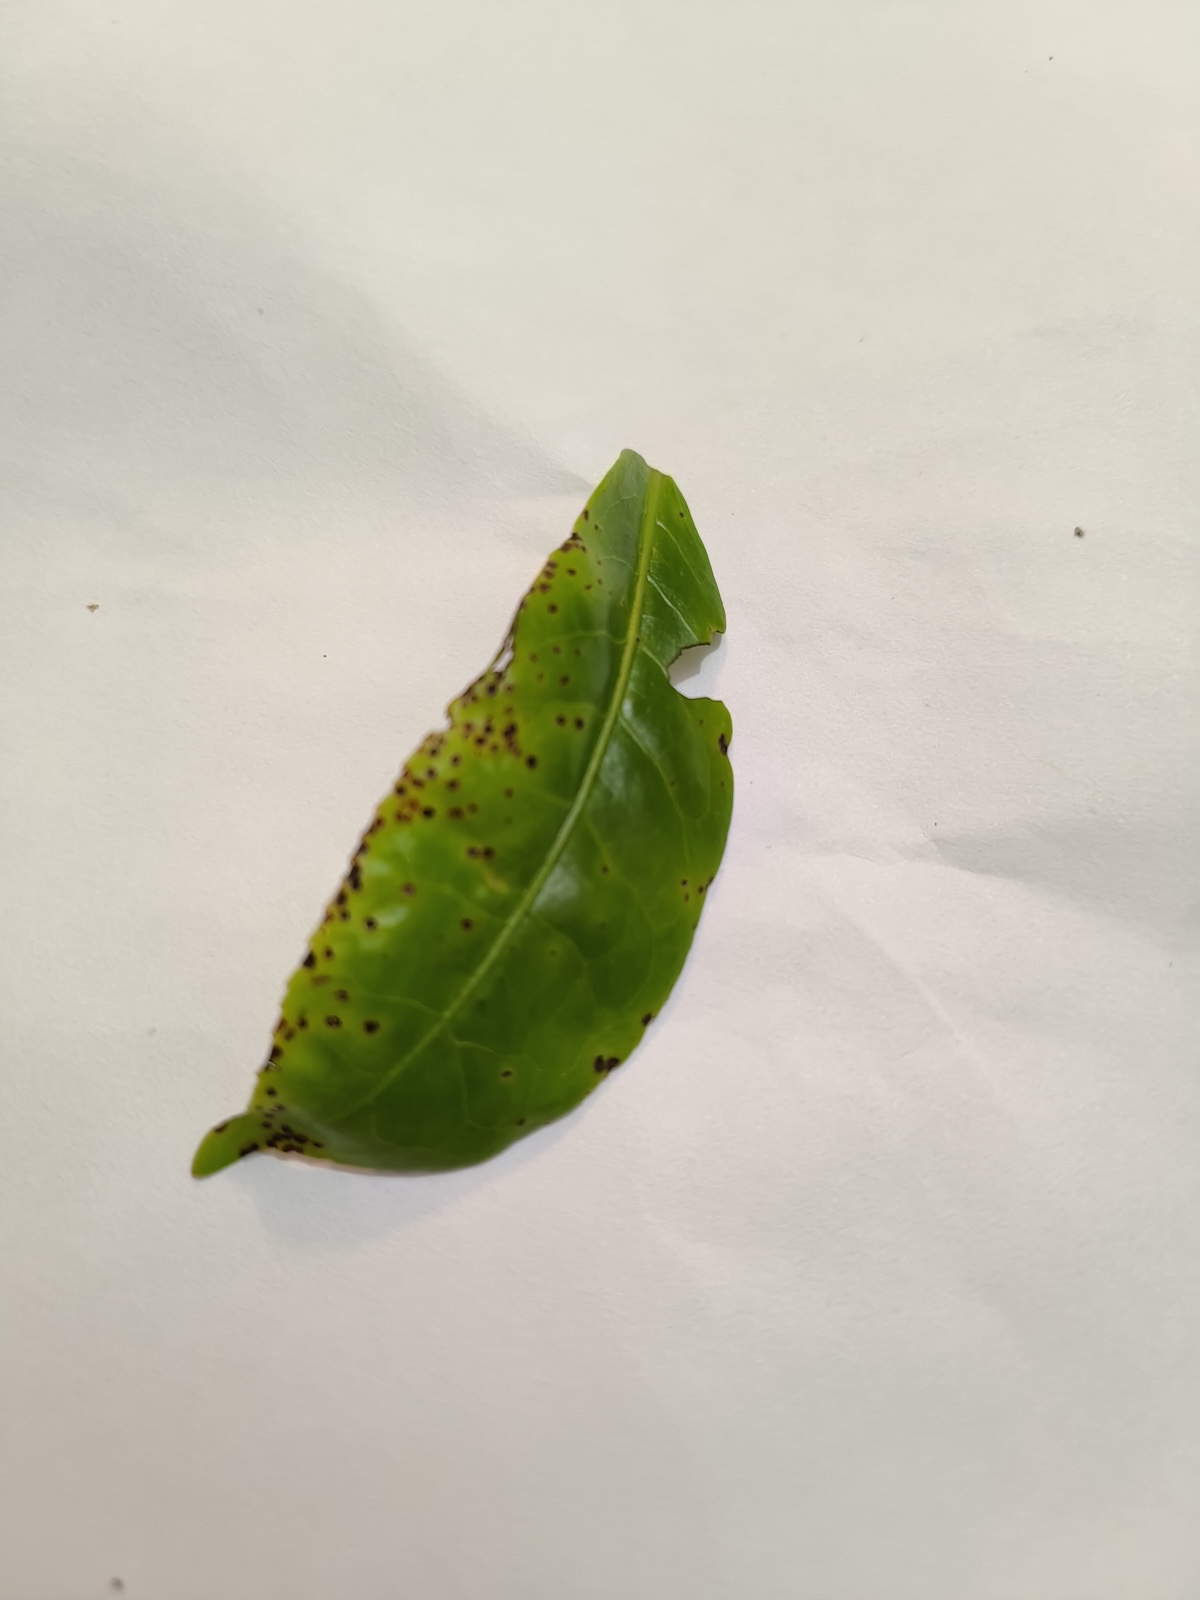
Label: Helopeltis